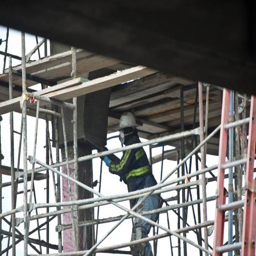
construction crews work on the pagoda - style temple on monday .